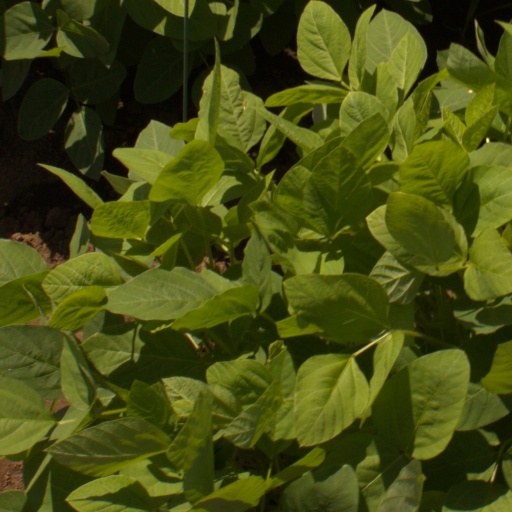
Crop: soybean